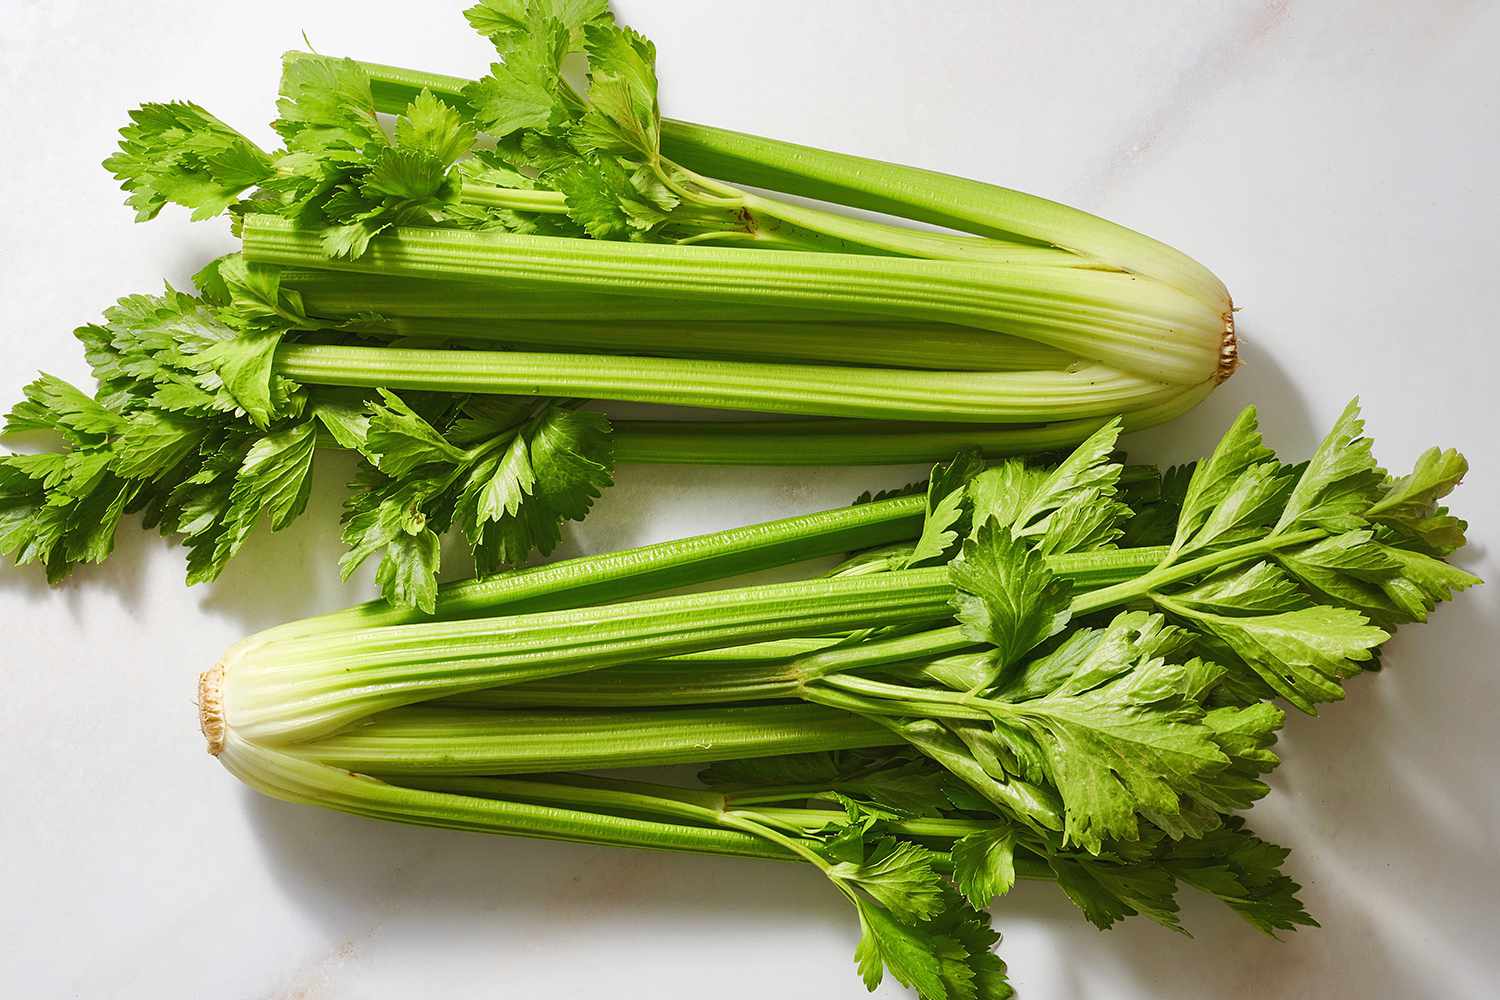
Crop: unknown
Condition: celery